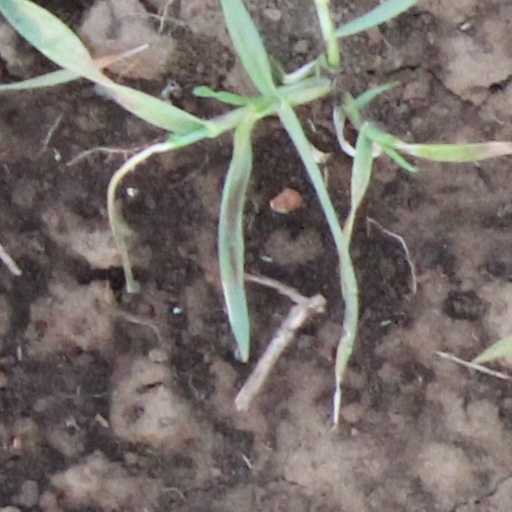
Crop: wheat